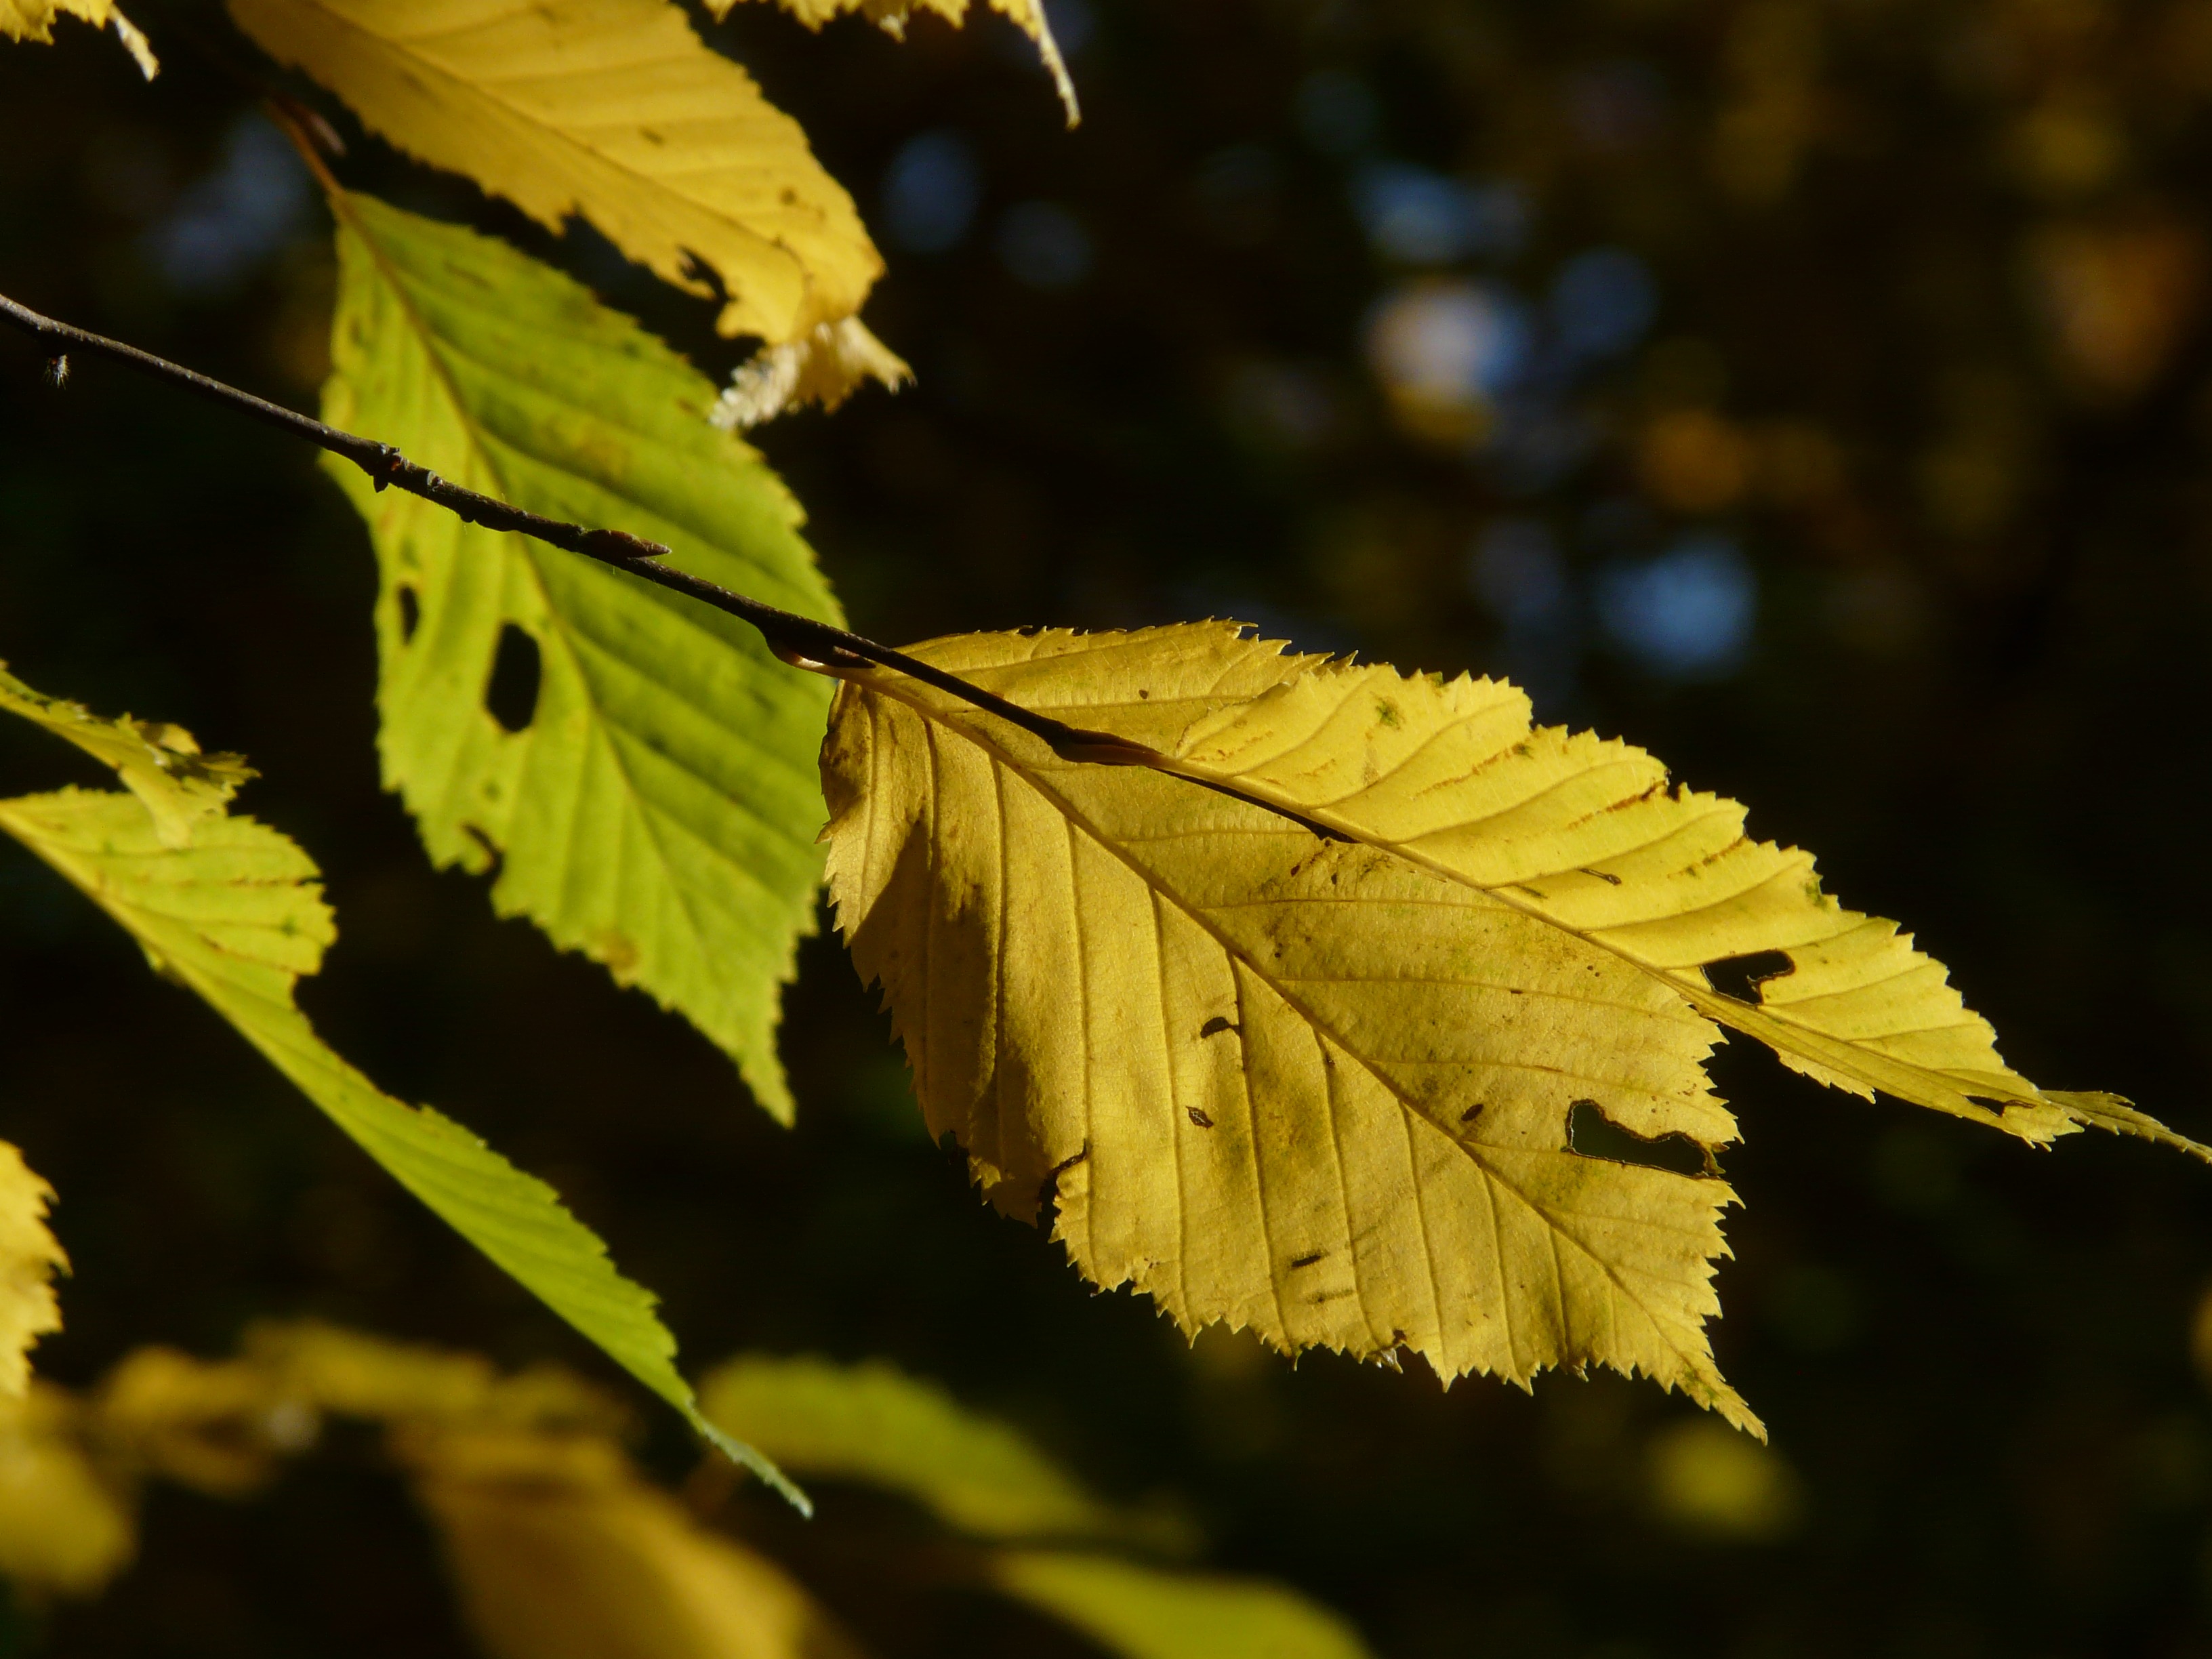
tree, nature, branch, plant, sunlight, leaf, flower, green, autumn, botany, yellow, flora, season, maple tree, maple leaf, coloring, leaves, deciduous, fall color, macro photography, flowering plant, maidenhair tree, hornbeam, carpinus betulus, plant stem, woody plant, land plant, white beech, horn tree